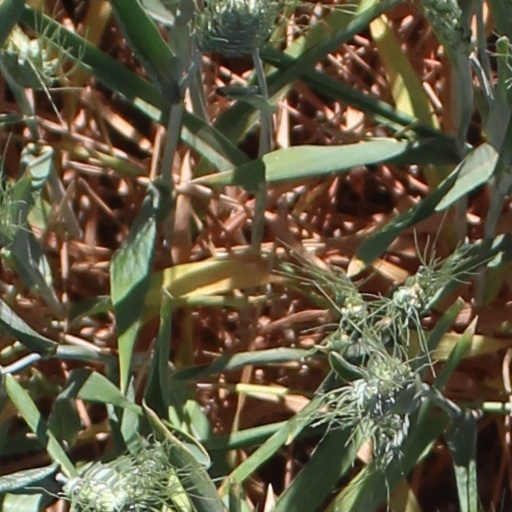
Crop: wheat